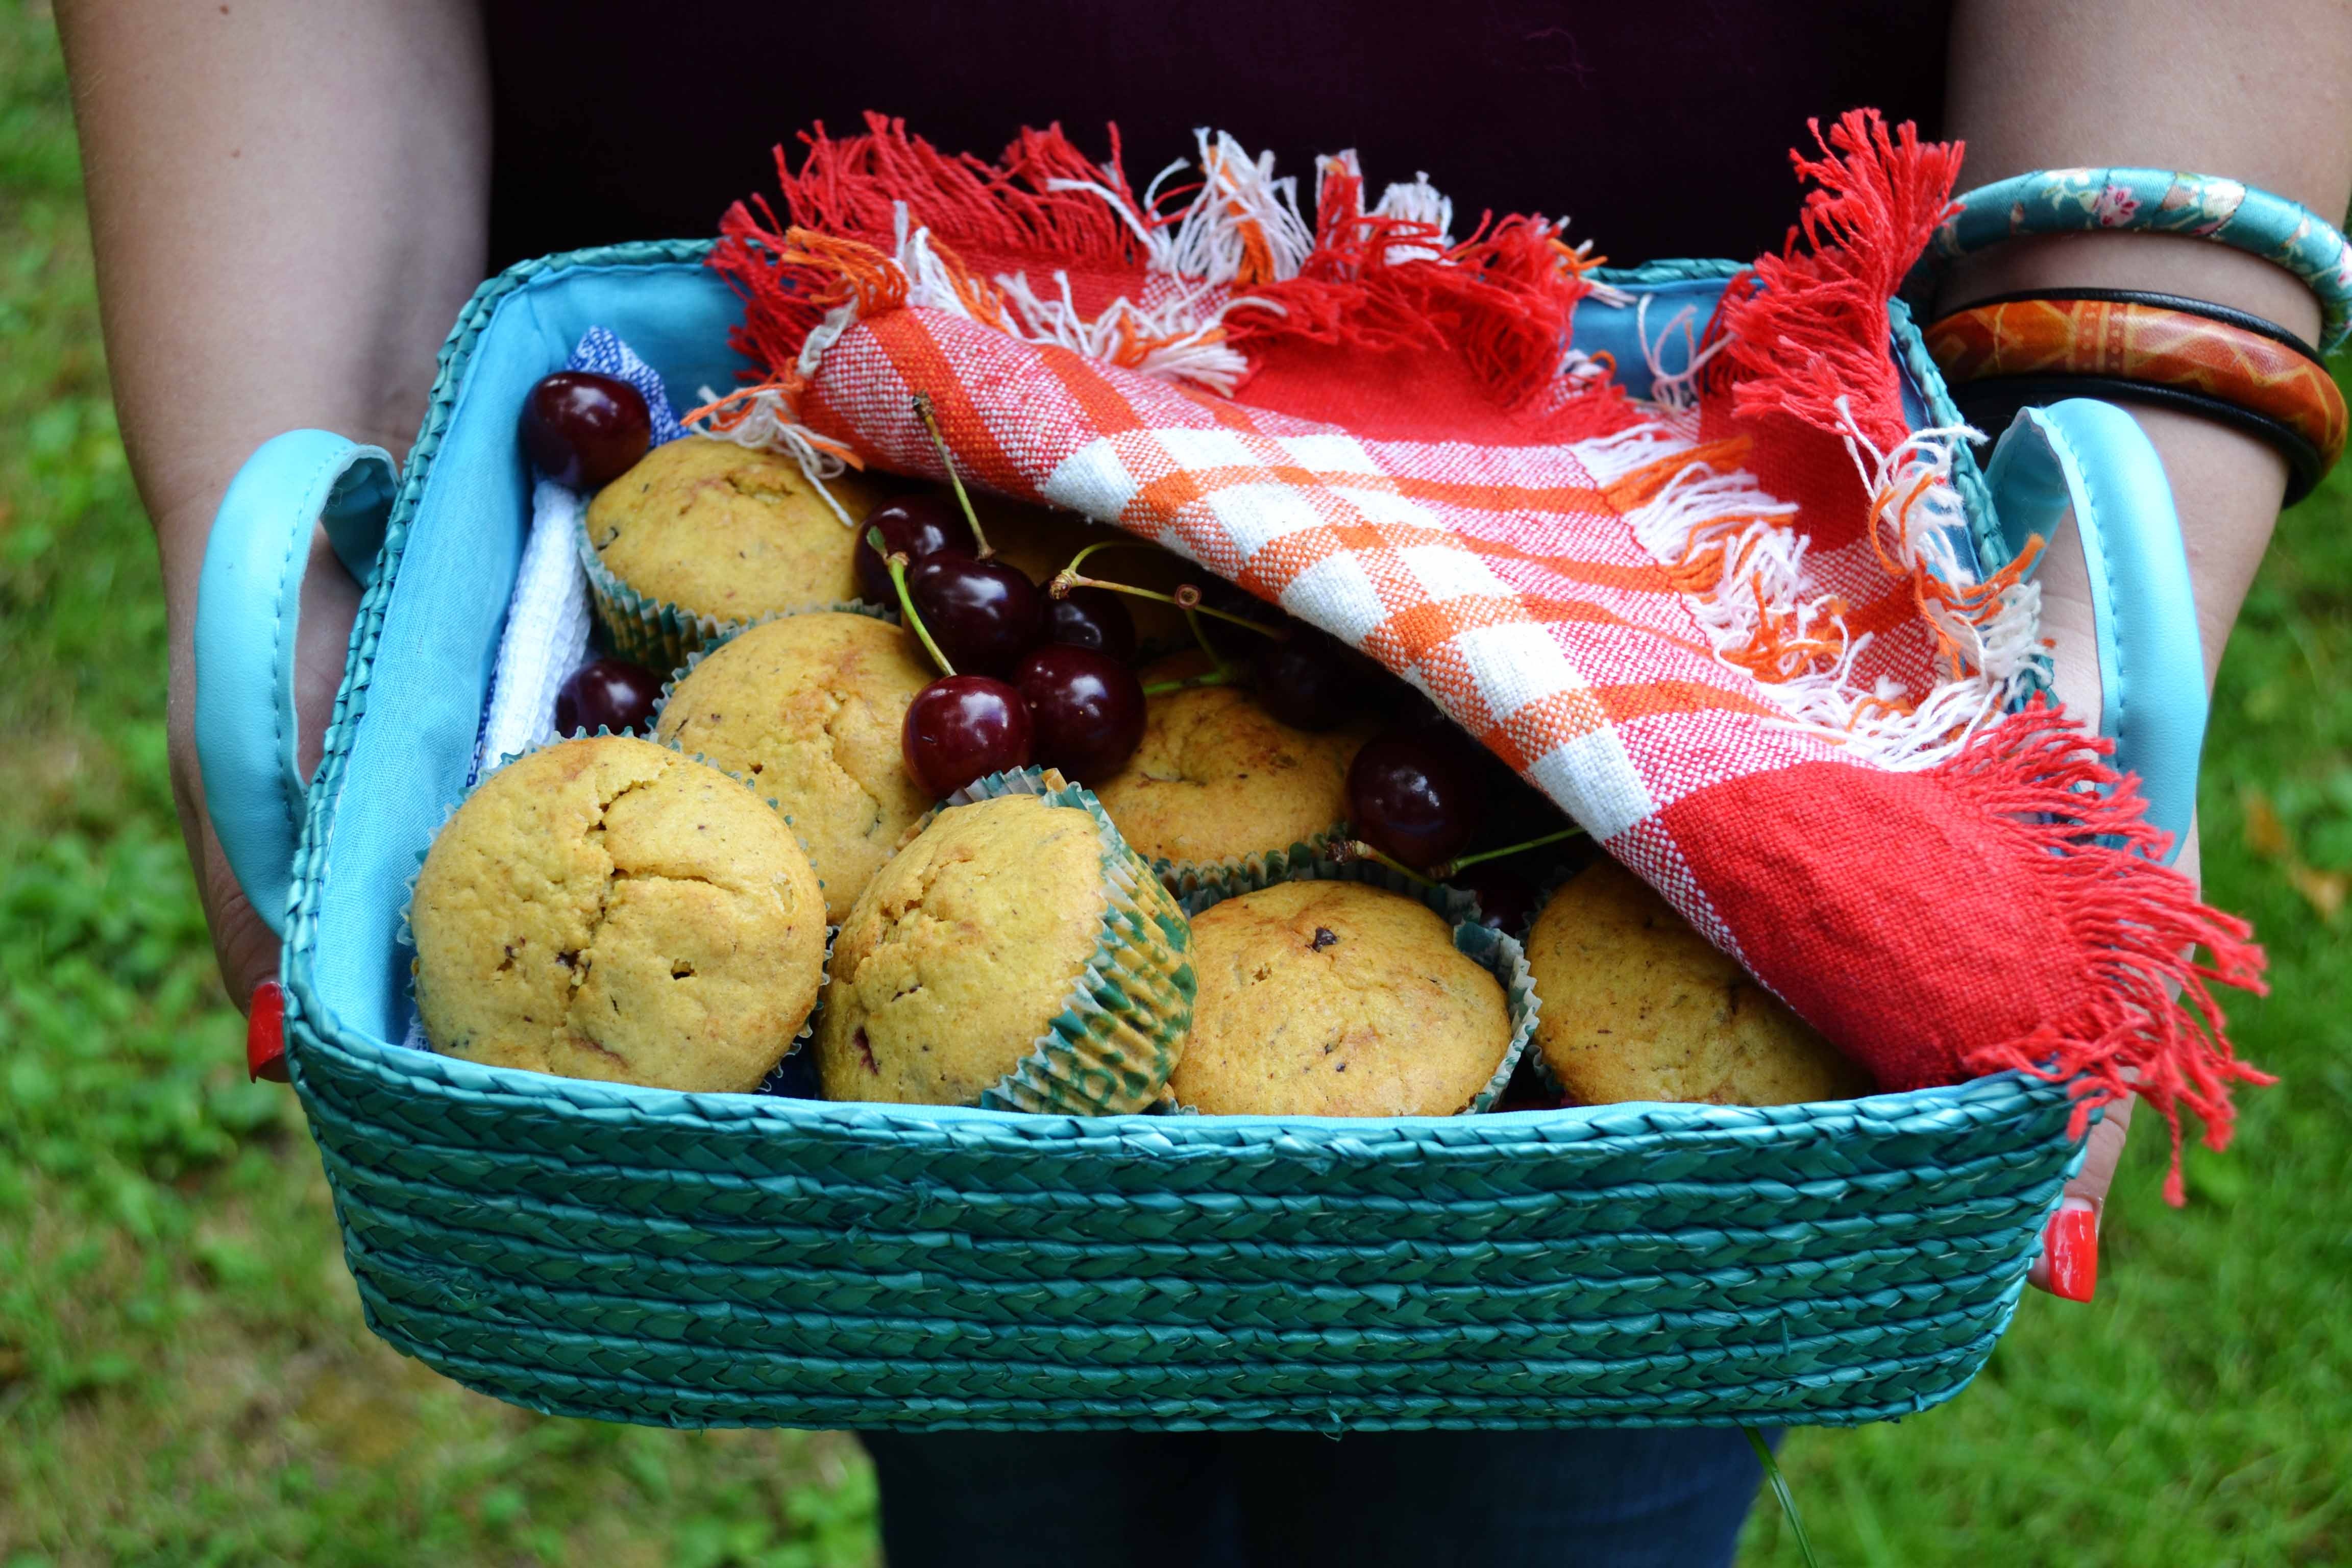
hand, outdoor, grain, fruit, dish, meal, food, produce, basket, dessert, pastry, bakery, muffin, product, picnic, traditional, cherry, muffins, muffins basket, hands holding food basket